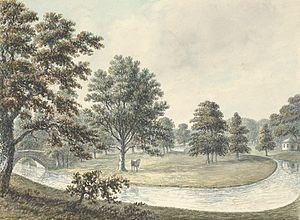
John Ingleby, né en 1749 et mort en 1808, est un peintre britannique d'origine galloise dont la spécialité était la peinture de petite dimension, notamment de paysages.